213th Motor Rifle Division

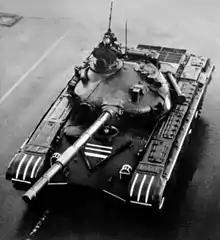
A T-72 tank of the type used by the division

In April 1968, the division was activated in Totskoye, Orenburg Oblast, from the 29th Motor Rifle Division's 433rd Motor Rifle Regiment, left behind when the 29th transferred to the Far East.